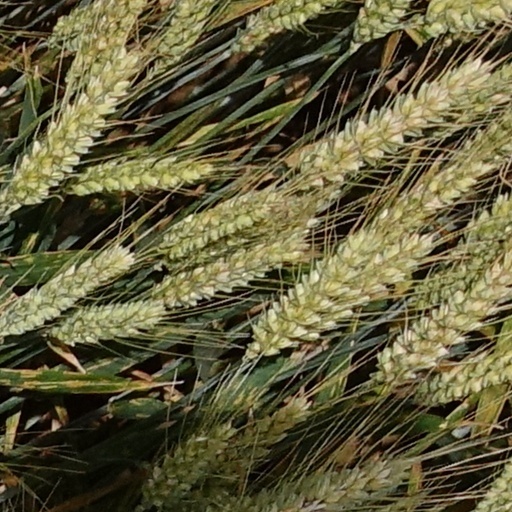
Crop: wheat